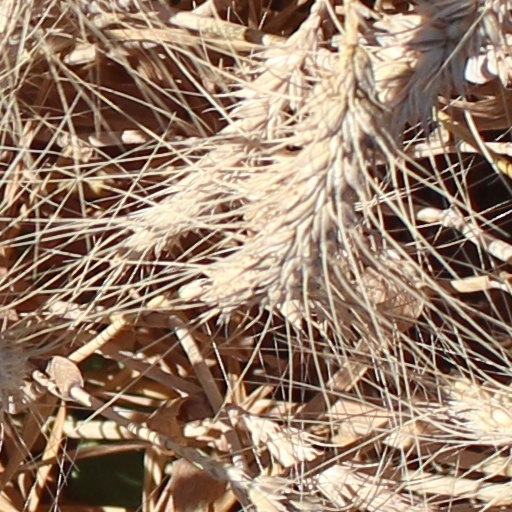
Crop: wheat